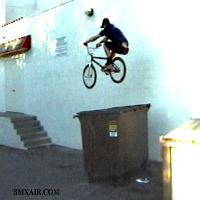
Weather: sun or clear